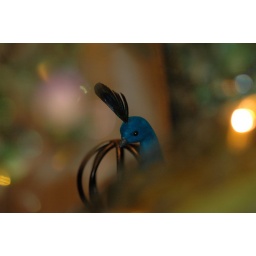
In our window front at black anchor tattoo in our small town of denton